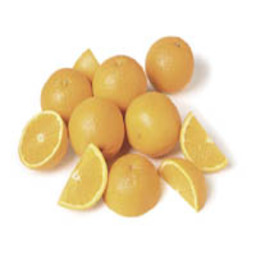
Label: Orange